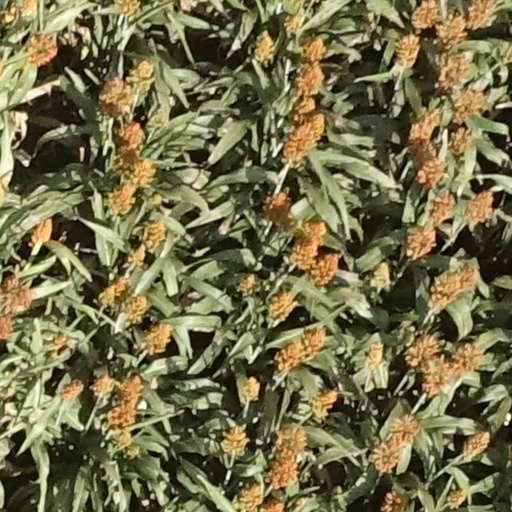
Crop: sorghum